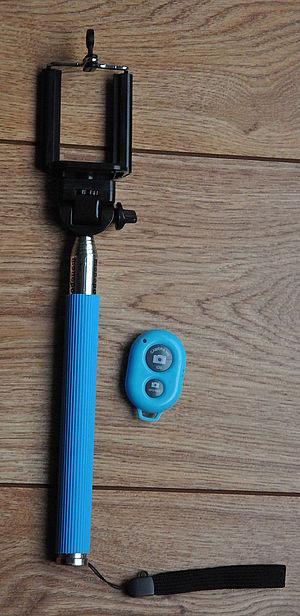
La perche à selfie est un accessoire de photographie composé d'un monopode et d'un support pour un appareil photo ou un smartphone dans le but de réaliser un selfie. Elle induit du recul et apporte donc un angle de prise de vue différent pour ces photographies.